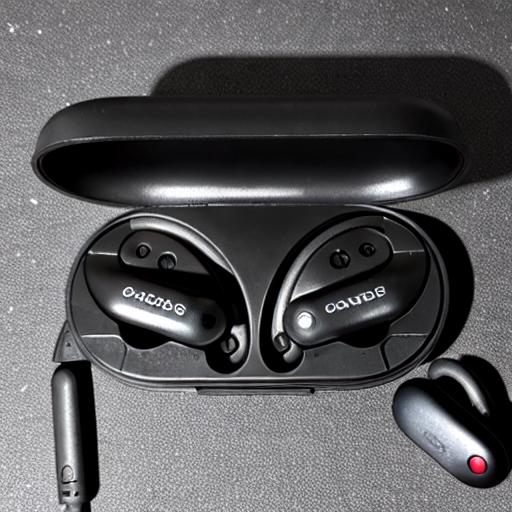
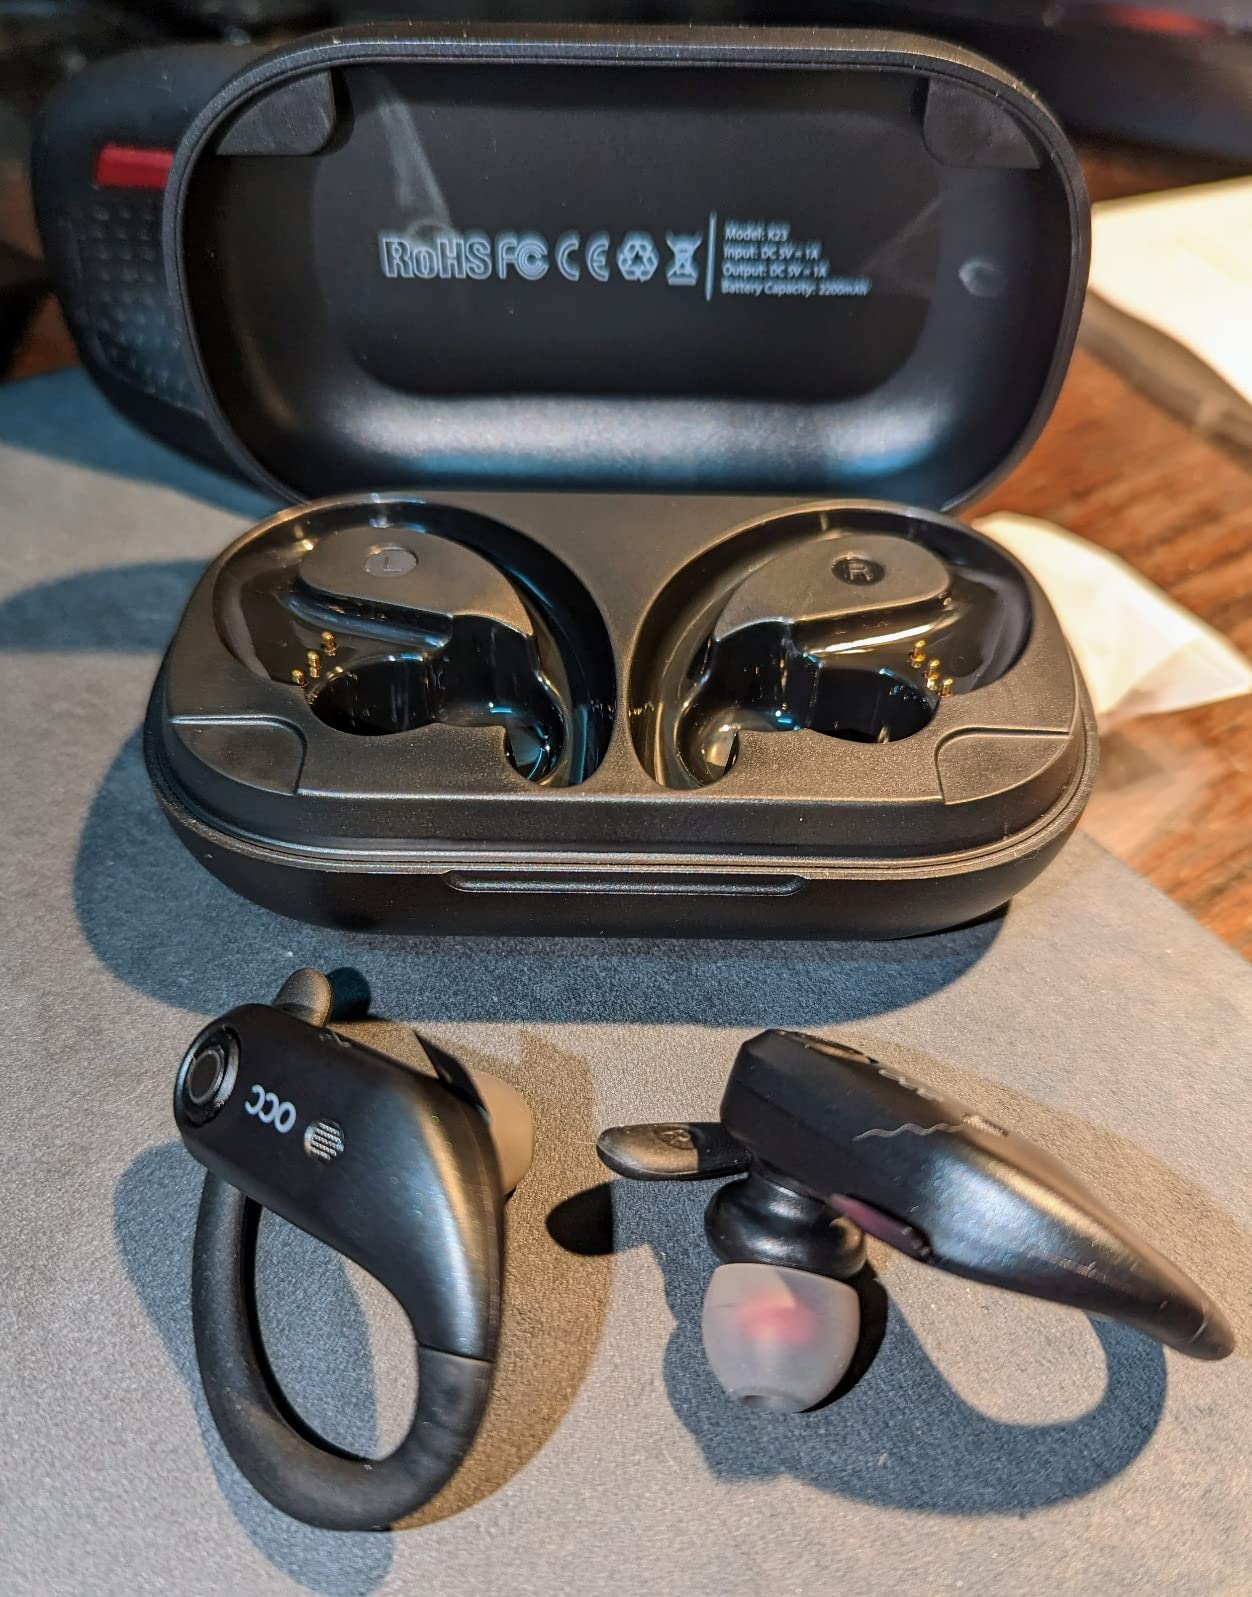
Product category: earbuds
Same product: no